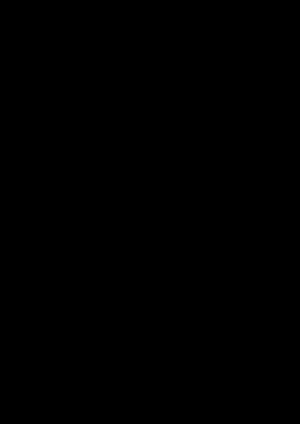
Une table de logarithmes est une représentation tabulaire des logarithmes, généralement en base 10, des nombres entiers de 1 à N. Le plus souvent N vaut 10 000, comme dans la table de Bouvart et Ratinet, très répandue en France avant l'apparition des calculatrices, ou 100 000.